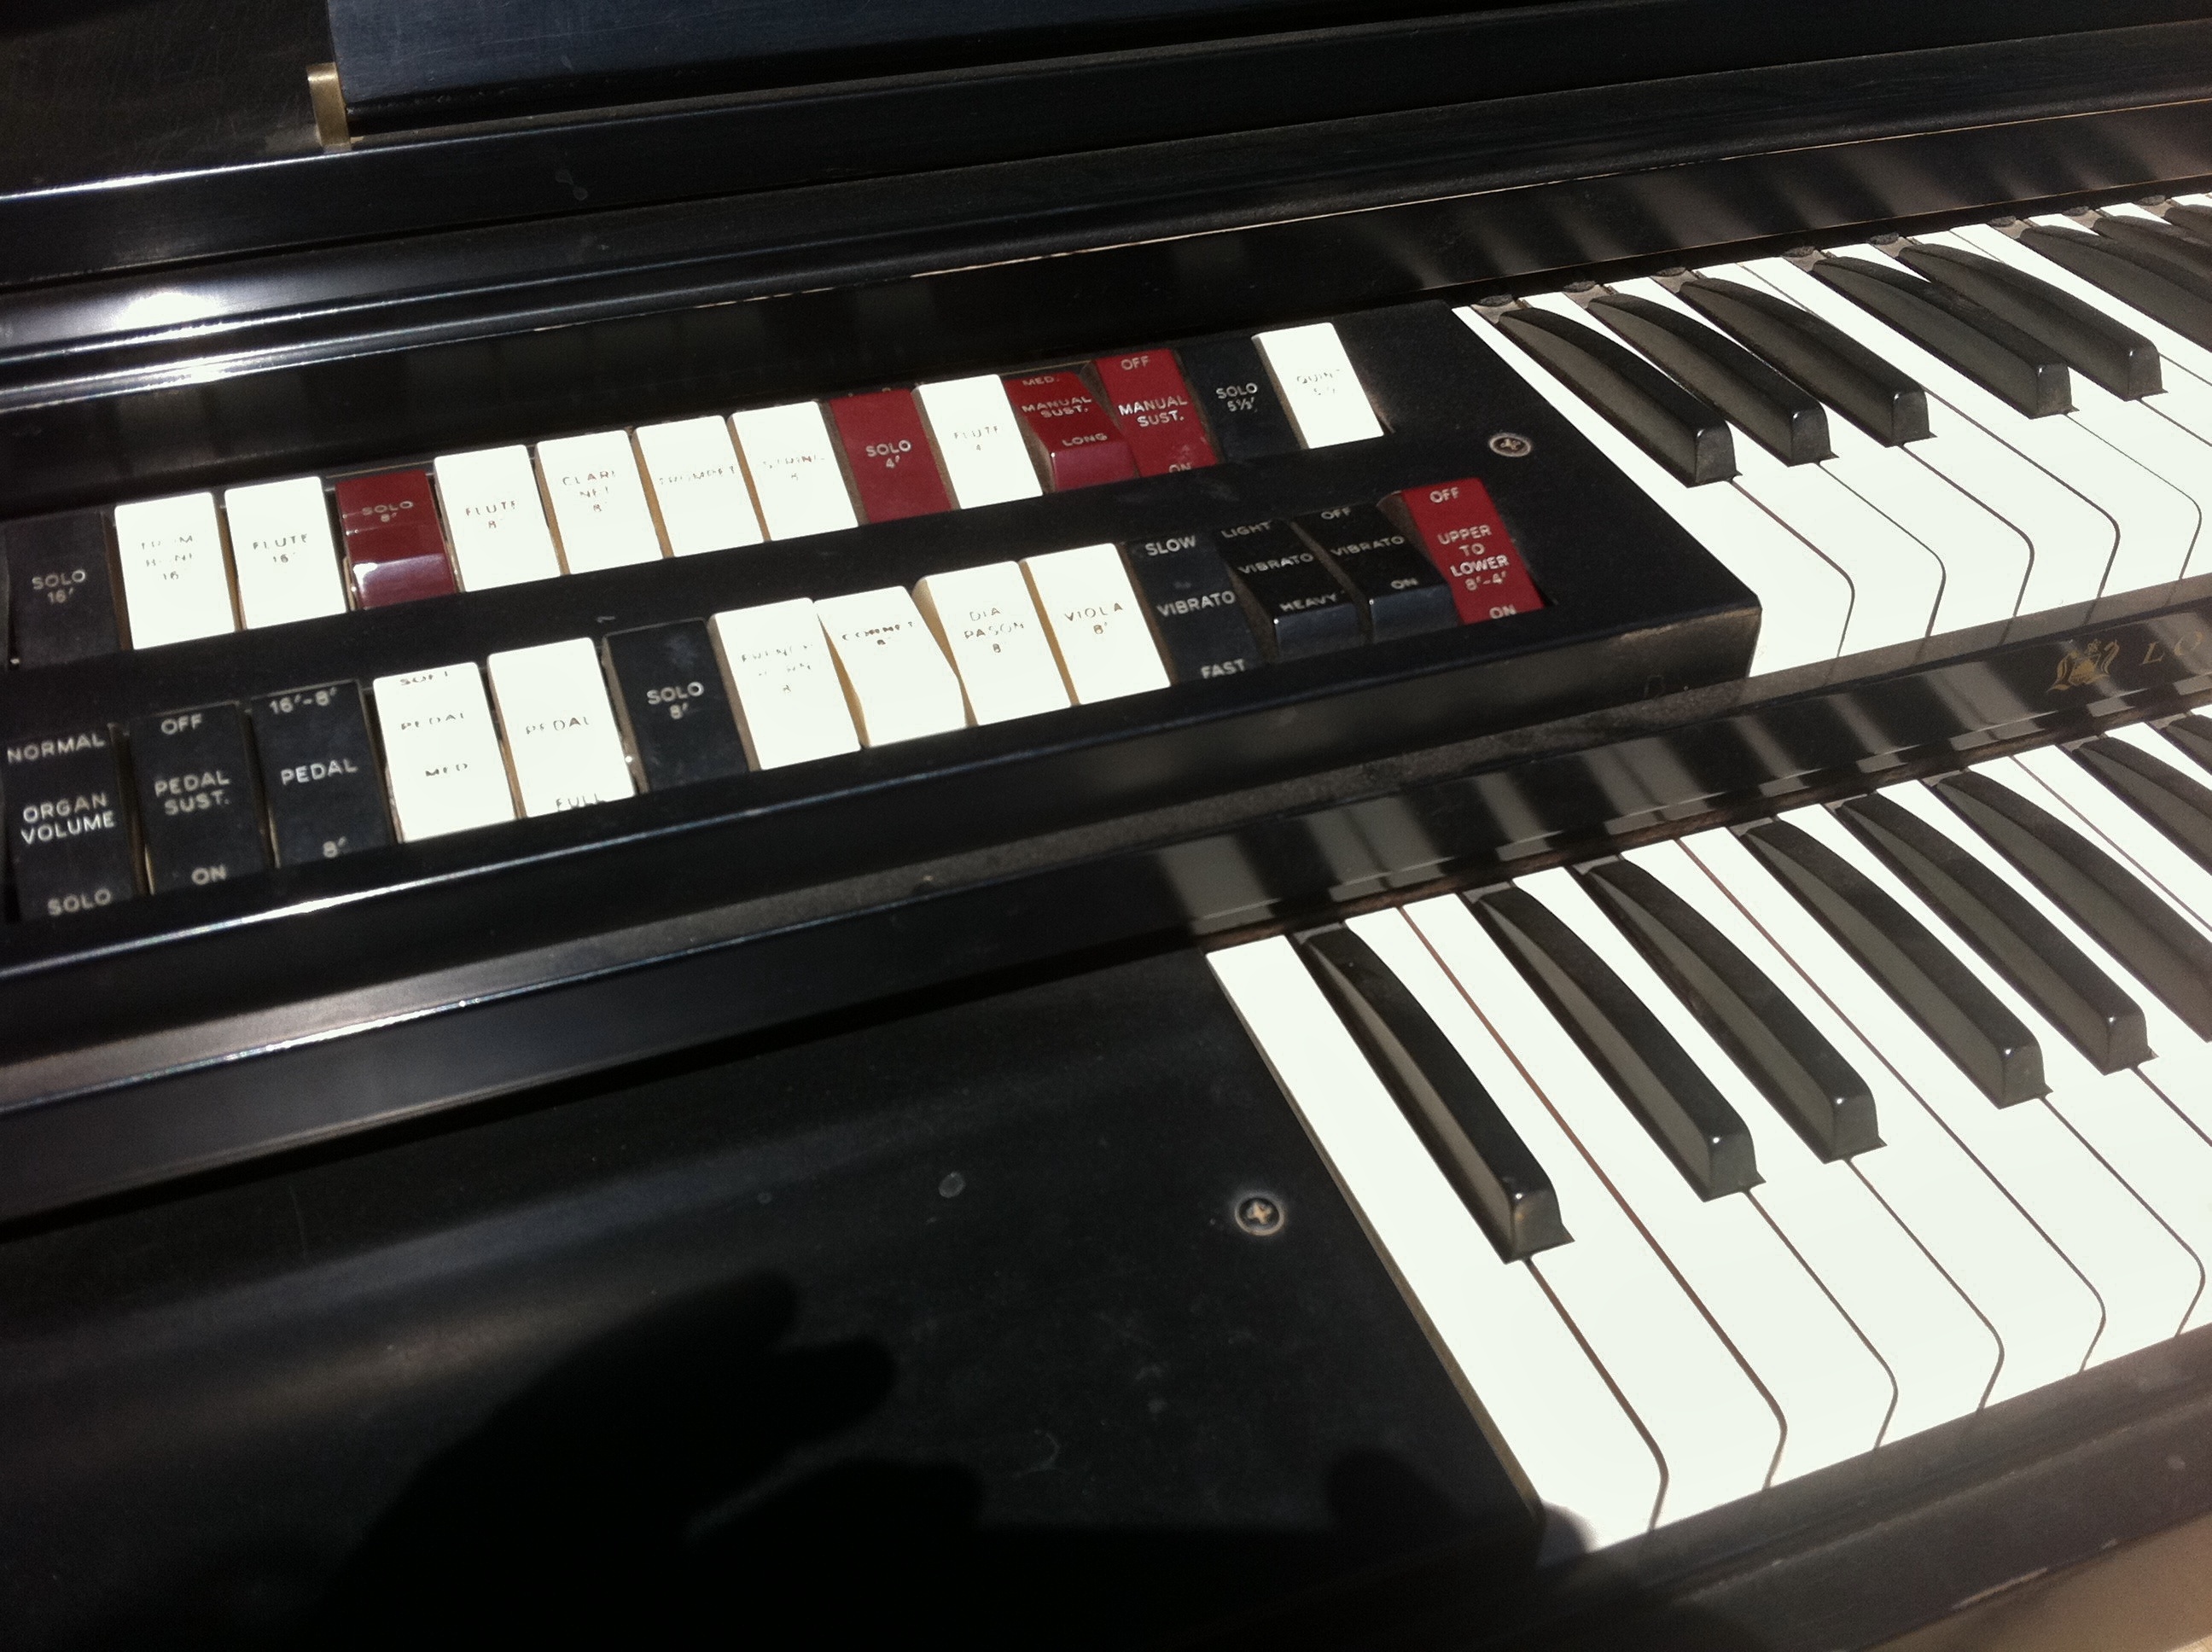
keyboard, technology, piano, musical instrument, synthesizer, string instrument, digital piano, luxury vehicle, electronic device, musical keyboard, computer component, electronic instrument, electric piano, electronic keyboard, player piano, nord electro, music workstation, yamaha sy77, electronic musical instrument